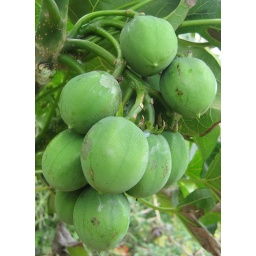
A naturalised tree of Jatropha curcas on Mount Whenje showing a bunch of fruits in the un-ripe phase.